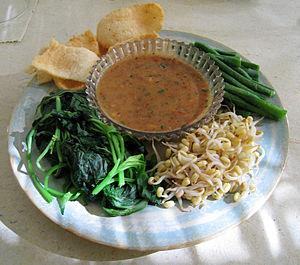
La cuisine javanaise est la cuisine des Javanais, une ethnie majoritaire en Indonésie, et plus précisément dans les provinces de Java central, Yogyakarta et Java oriental. Bien que la cuisine de Sumatra soit connue pour ses épices et ses influences indiennes et arabes, la cuisine javanaise est plus marquée par son originalité et sa simplicité. Certains plats peuvent toutefois être marqués par des influences étrangères, et notamment chinoises.
Le pecel est une salade traditionnelle indonésienne, originaire de Java, consistant en un mélange de légumes assaisonnés de sauce arachide ; ce mets est parfois servi avec du riz blanc, des lontong ou des ketupat. La sauce d'arachide utilisée est semblable à celle employée dans le gado-gado. En Malaisie, il est appelé pecal et fut introduit par des immigrants javanais. C'est également un plat populaire au Suriname, où existe une forte communauté javanaise.